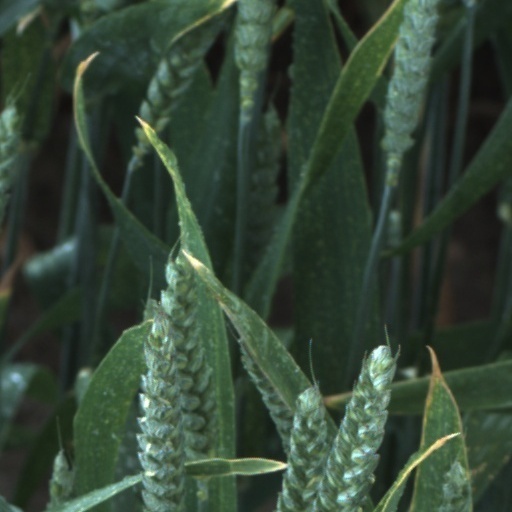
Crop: wheat